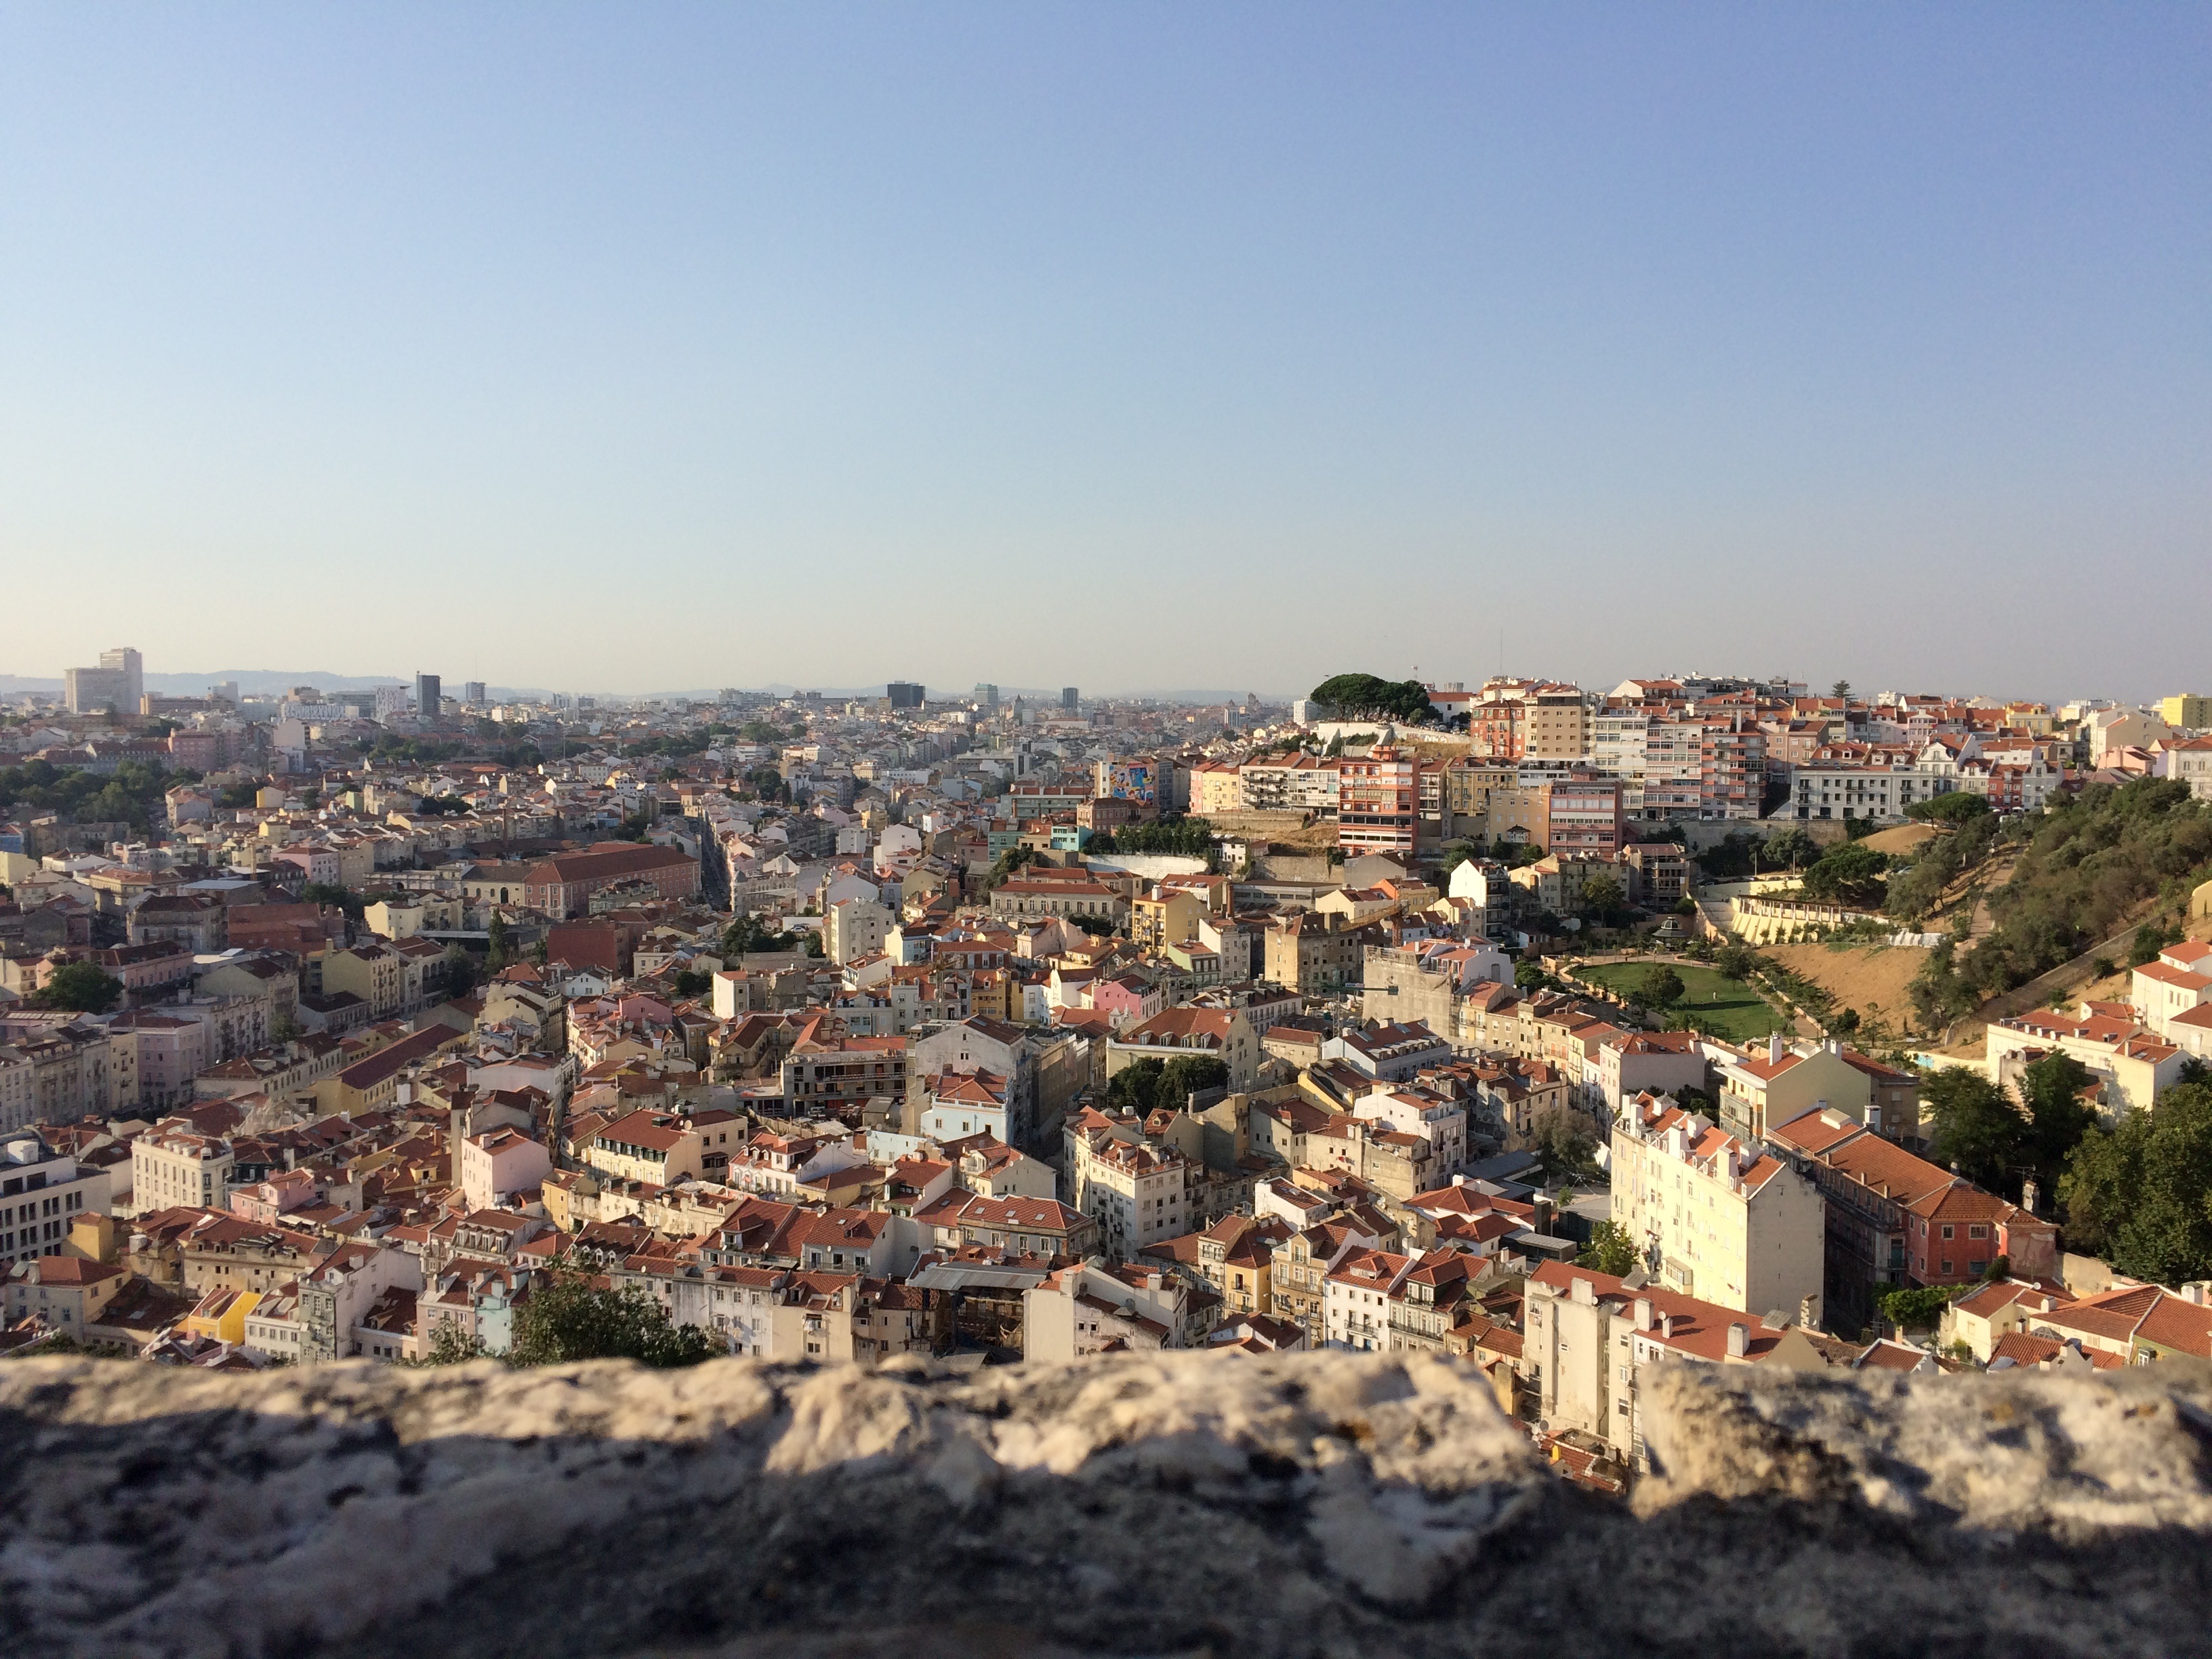
landscape, sea, coast, horizon, skyline, photography, town, view, roof, city, monument, cityscape, panorama, buildings, portugal, lisbon, urban landscape, aerial photography, general view, ancient history, residential area, uptown, human settlement